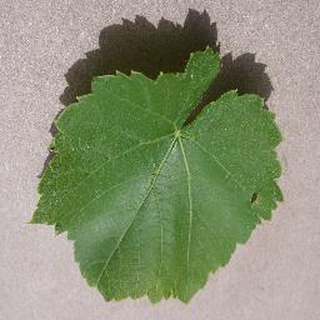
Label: healthy_grape